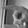
ASL letter: P